Aftermath of the George Floyd protests in Minneapolis–Saint Paul

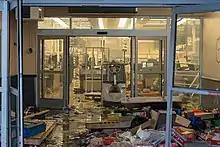
Aftermath of a looted Cub Foods store in Minneapolis, May 30, 2020.

Several large businesses announced immediate plans to rebuild after the riots. Among them, the Target Corporation made a commitment to rebuild the store on East Lake Street that had been heavily damaged and looted, which it re-opened six months later in November 2020, and was followed by the re-opening of nearby stores Aldi, Family Dollar, and Cub Foods that had to be heavily renovated. The developer of Midtown Commons, the six-story, under-construction affordable housing building that burned down near the third precinct station, announced plans in June to start the project over, a process the developer said would take two years.